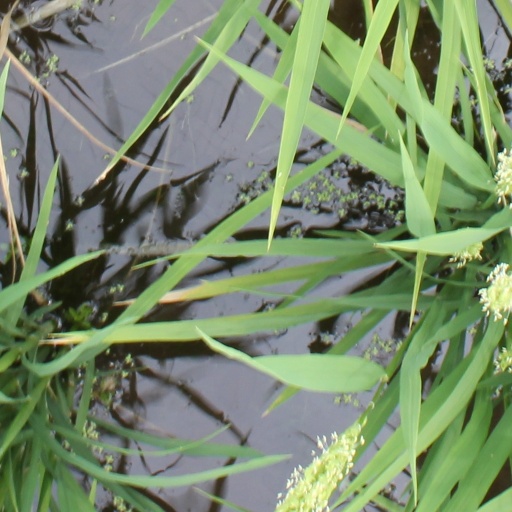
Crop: rice